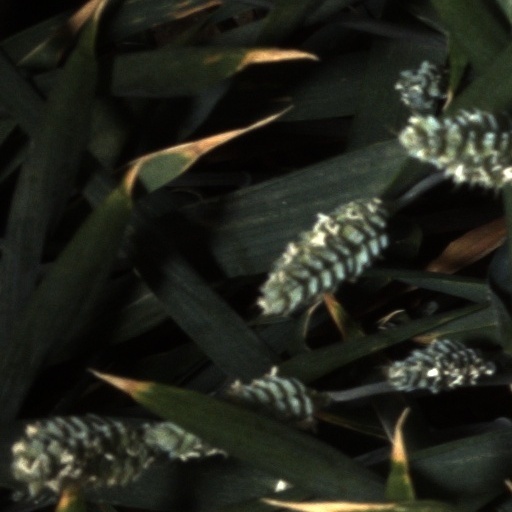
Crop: wheat